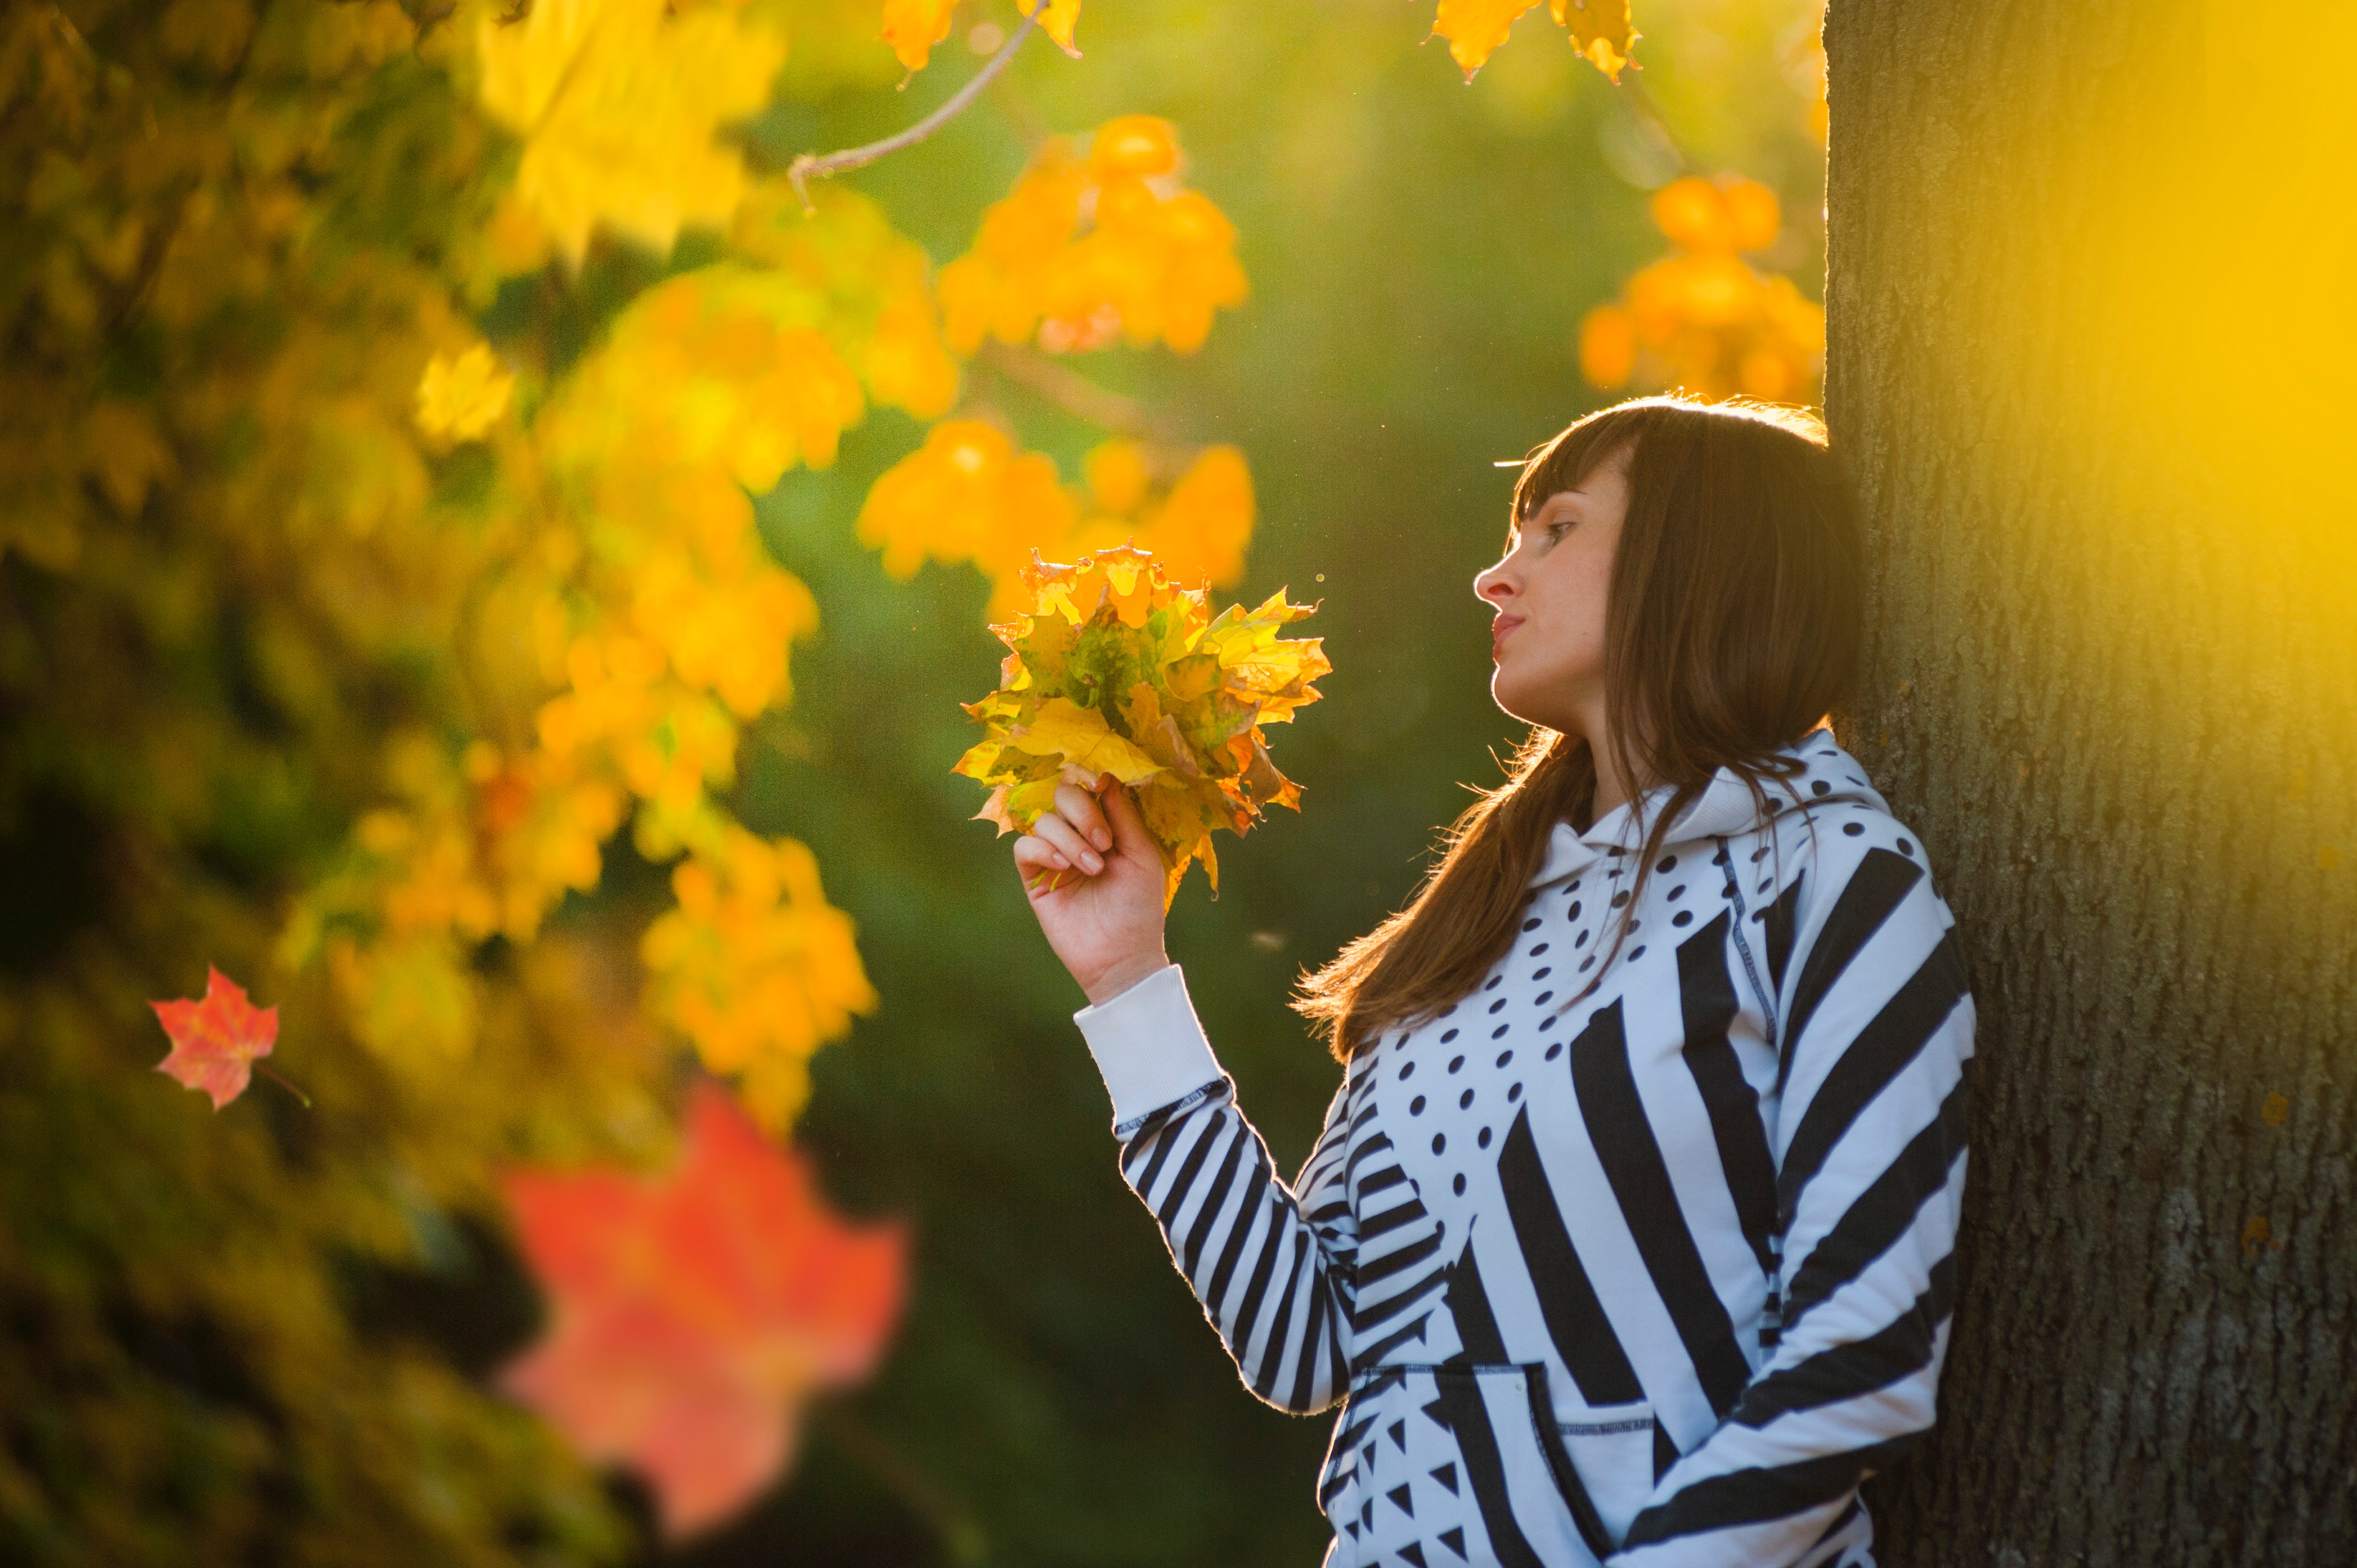
People in nature, yellow, leaf, photograph, red, green, light, autumn, tree, sky, beauty, orange, spring, flower, plant, fun, photography, sunlight, smile, grass, happy, portrait photography, brown hair, portrait, photo shoot, child, maple leaf